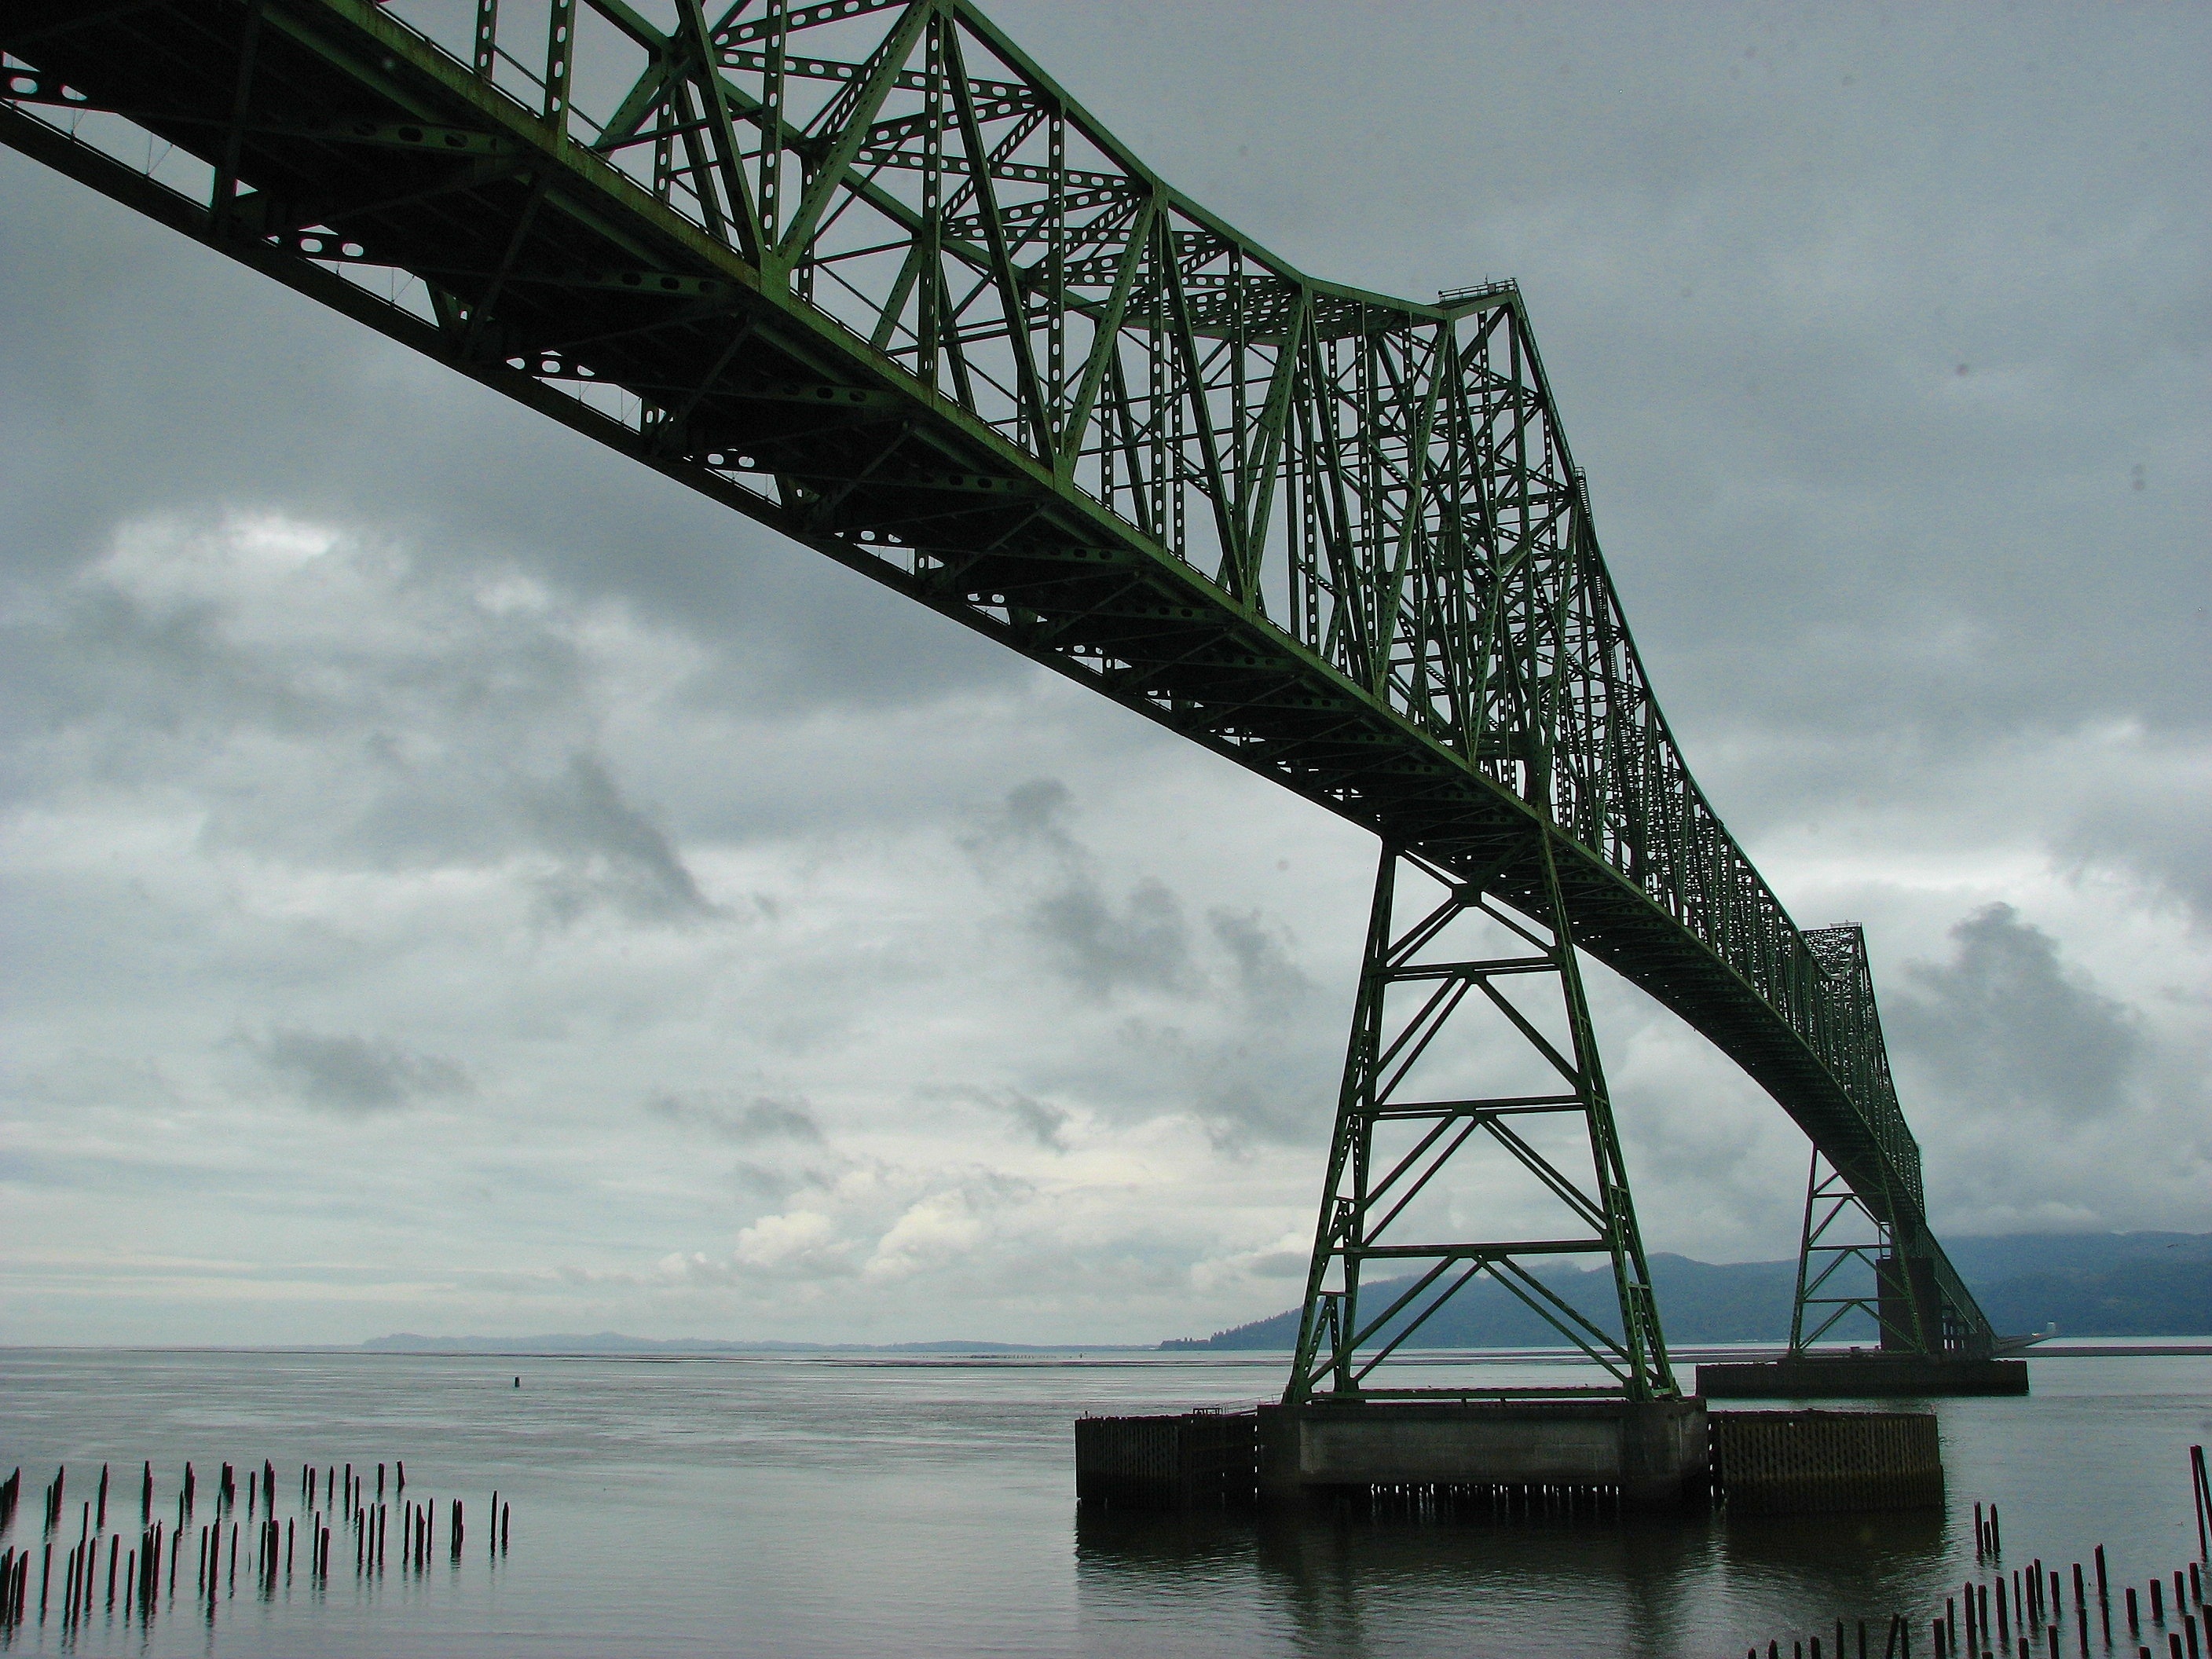
sea, bridge, reflection, tower, landmark, washington, oregon, astoria, cable stayed bridge, columbia river, arch bridge, nonbuilding structure